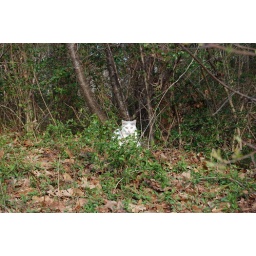
The stray neighborhood cat just hanging out in the patch of woods by the house . . . waiting . . .